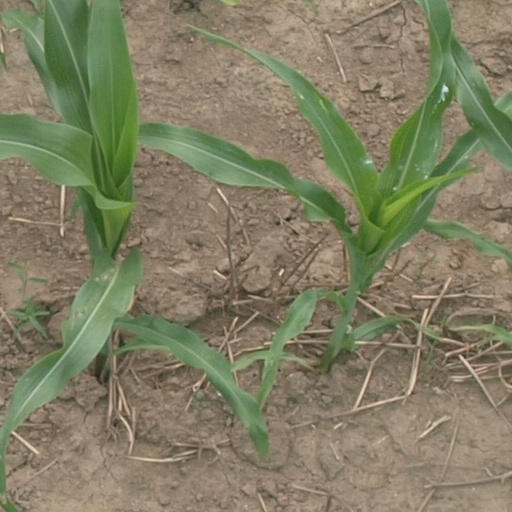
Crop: maize; corn